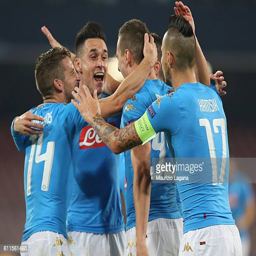
players celebrate during the match